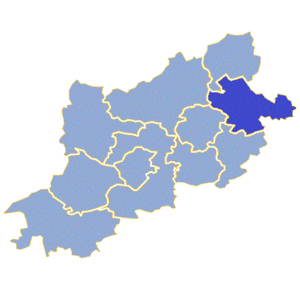
La gmina de Kargowa est une gmina urbaine-rurale ou mixte de la powiat de Zielona Góra, dans la Voïvodie de Lubusz, dans l'ouest de la Pologne.